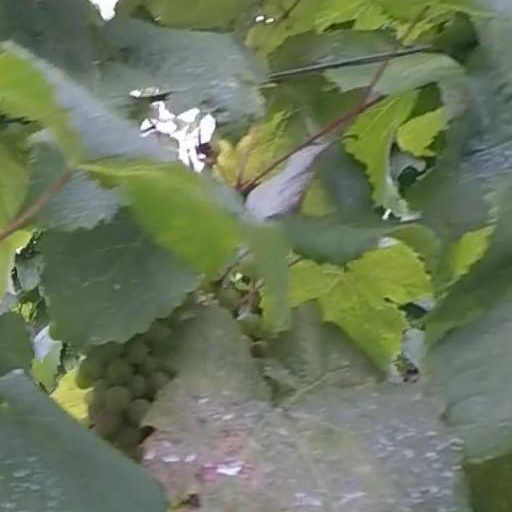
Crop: grape